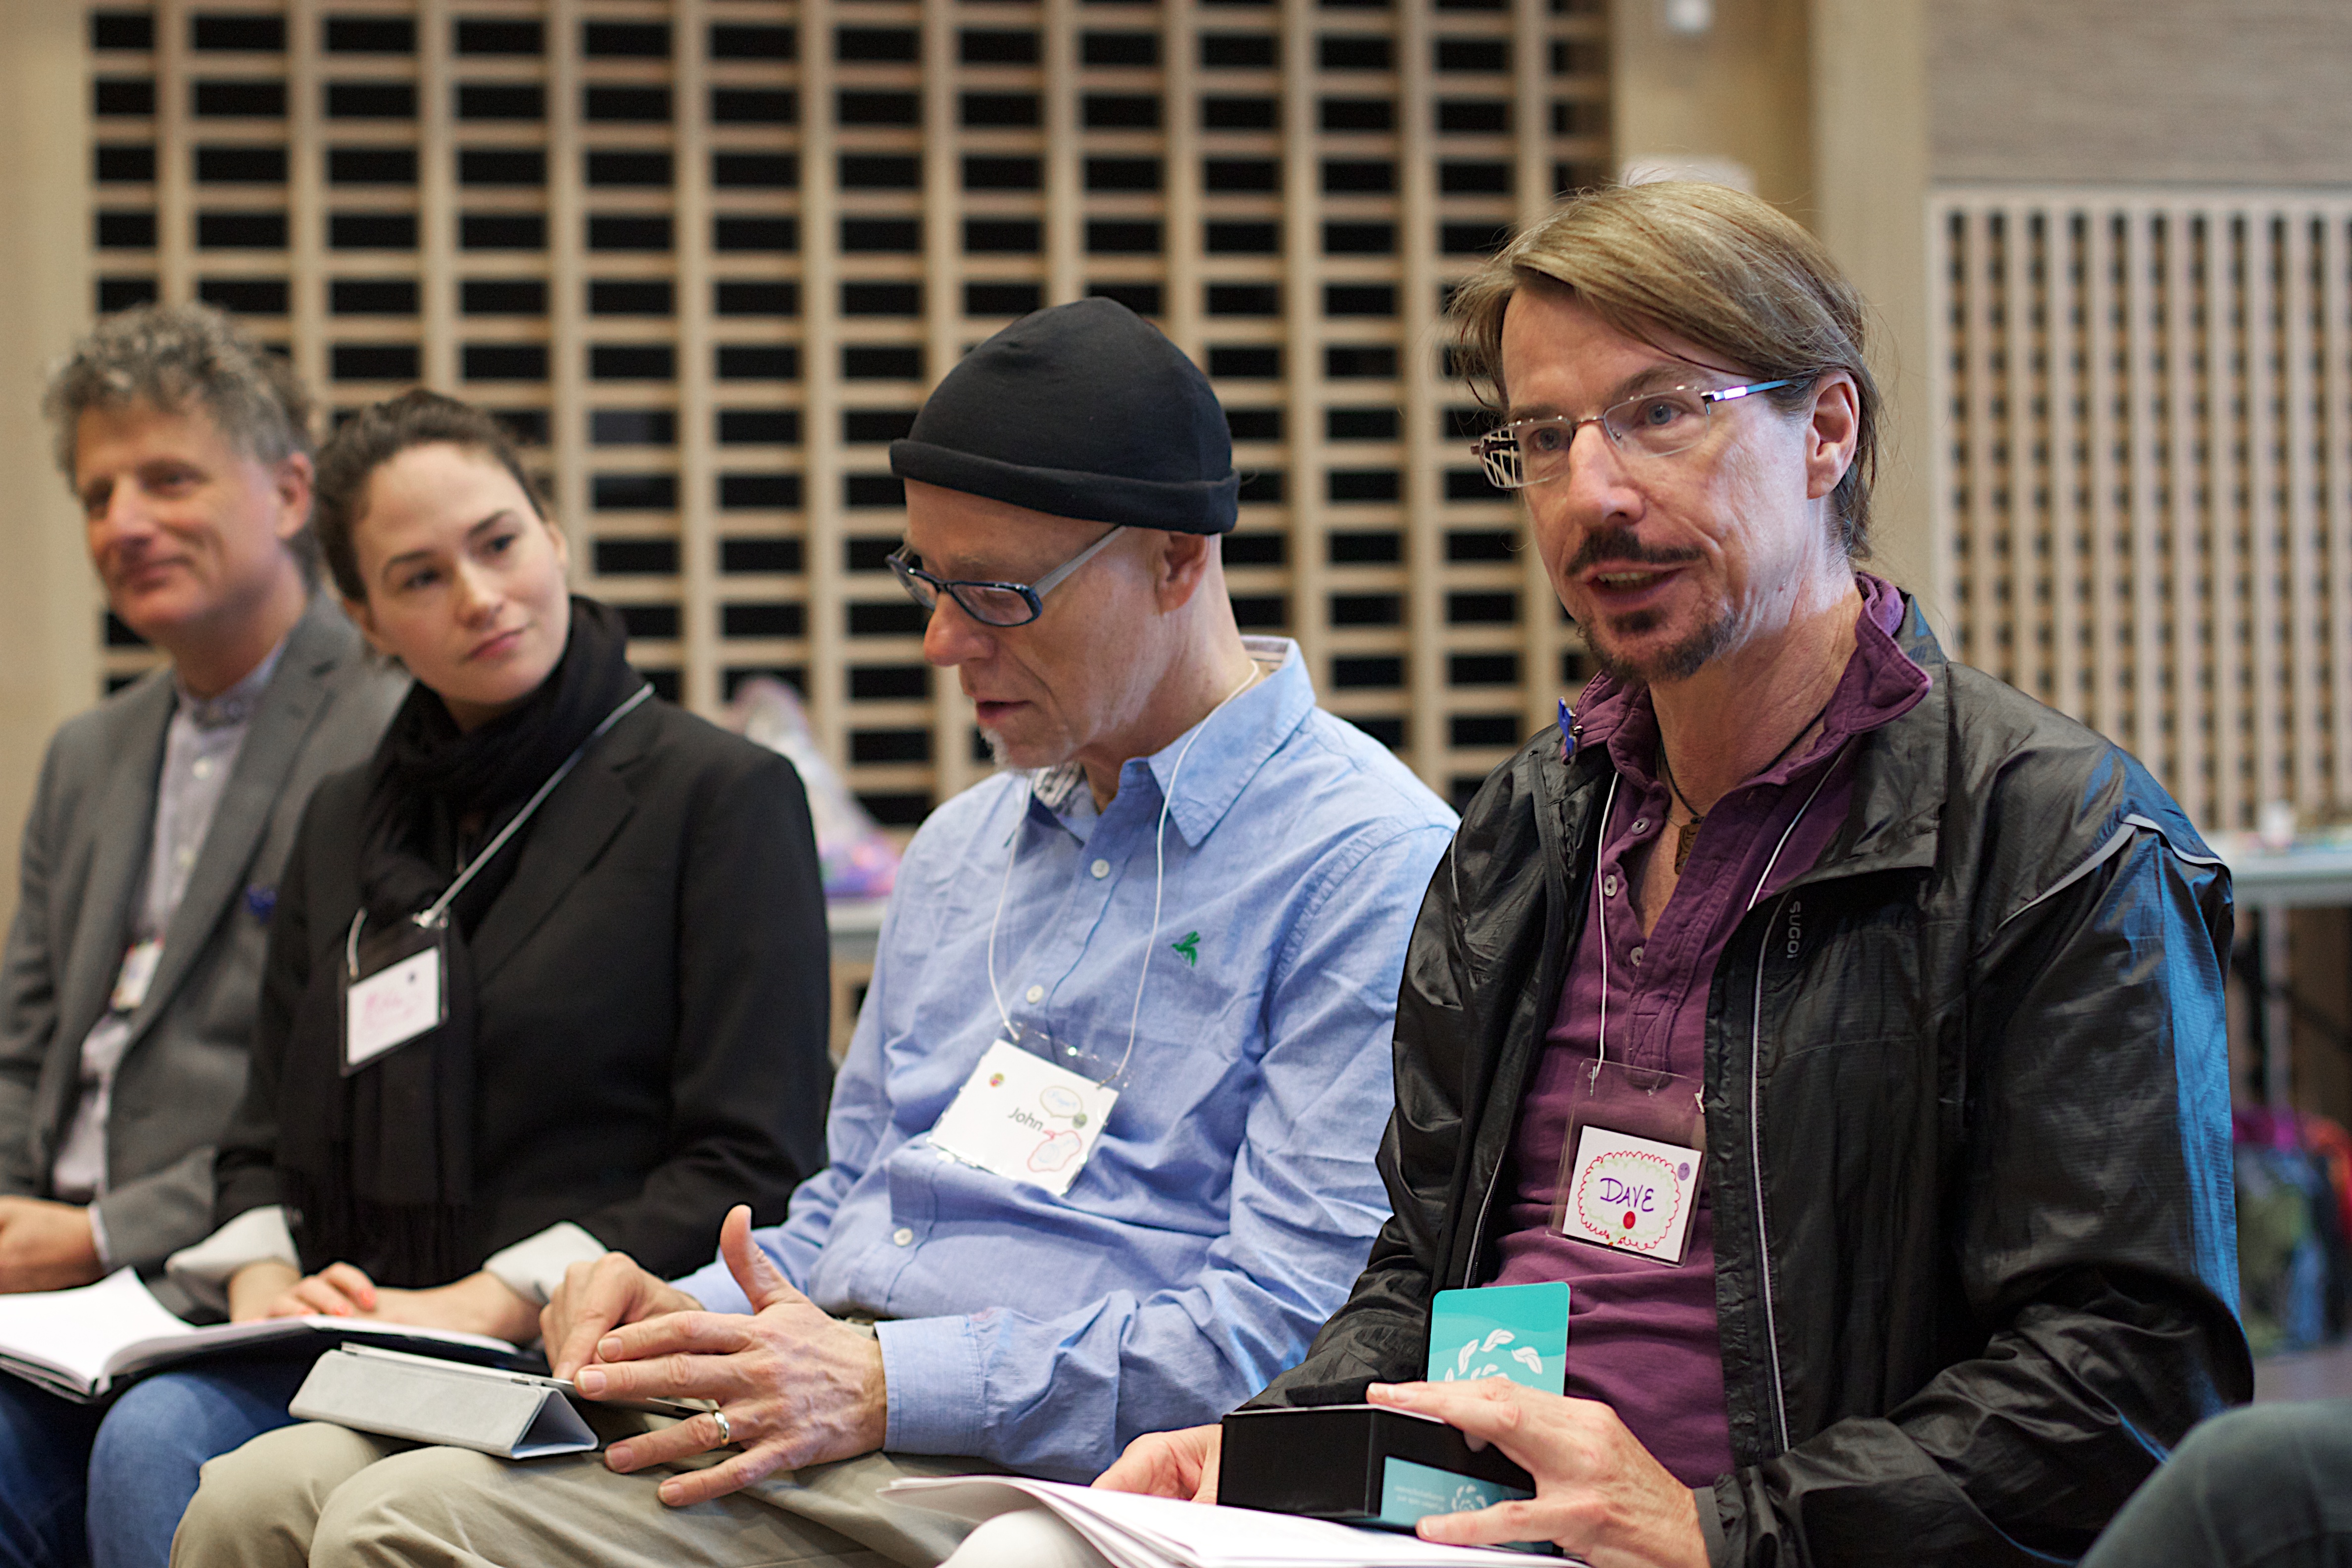
community, oce2012